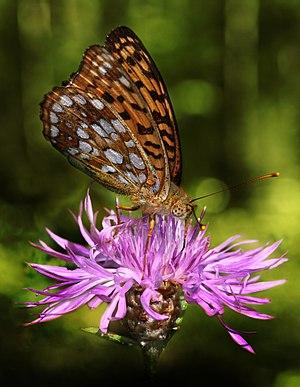
Un Moyen nacré posé sur une fleur de Centaurée (Centaurea jacea).